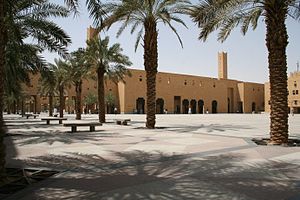
Saudi-Arabien / Politik / Retsvæsenet
På Dira-pladsen i Riyadh foretages offentlige halshugninger, der kan dømmes som straf for flere forskellige forbrydelser.
Saudi-Arabien, officielt Kongeriget Saudi-Arabien, er et land i Mellemøsten og det største land på den Arabiske Halvø.